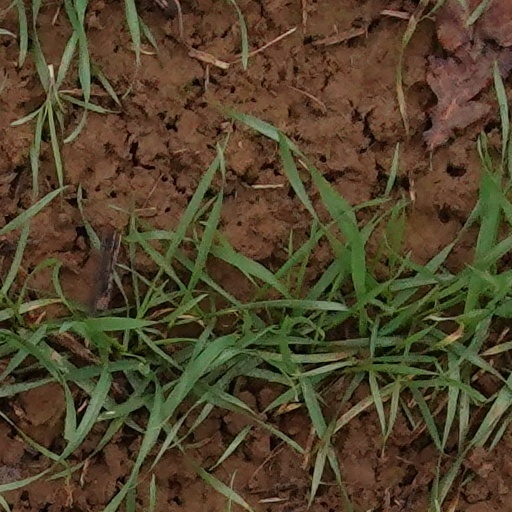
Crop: wheat